Mark Cushman

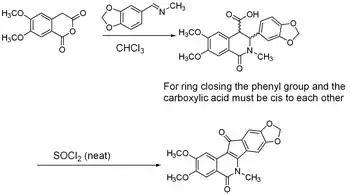

In the 1970's, while working in the group of Neal Castagnoli, Jr., Ph.D., he reported and studied in detail the condensation of cyclic anhydrides with imines (work that was based on a previous report by Castagnoli). This reaction is currently known as the Castagnoli-Cushman reaction. One of its first applications was for the preparation of nitrogen analogues of tetrahydrocannabinol, a pharmacologically active natural product isolated from "Cannabis sativa". This versatile transformation has been used to generate polysubstituted lactam carboxylic acids and to prepare benzophenanthridine and protoberberine alkaloids, and hundreds of indenoisoquinolines. A general scheme of the Cushman-Castagnoli reaction, applied to the synthesis of a model indenoisoquinoline, is shown to the right. Later, the conditions were optimized and include the formation of an acyl chloride followed by condensation using AlCl.